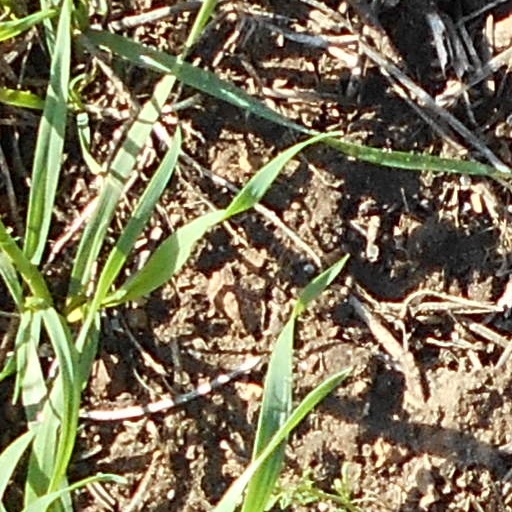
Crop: wheat